Answer in natural language. Estimate the real world distances between objects in the image. Which object is closer to gray colour sofa, brown wooden chair with seagreen cushion or HousePlant? Choose between the following options: HousePlant or brown wooden chair with seagreen cushion
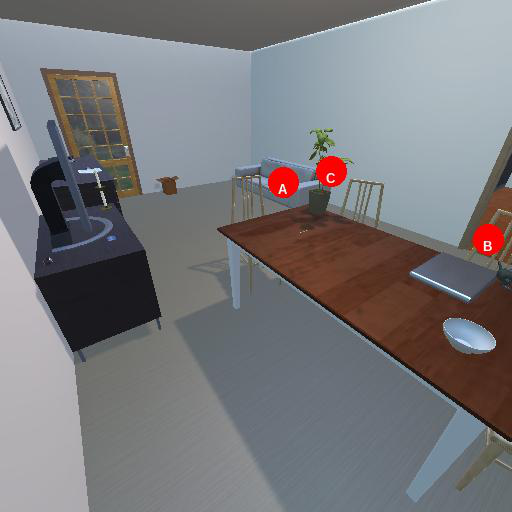
<answer>HousePlant</answer>